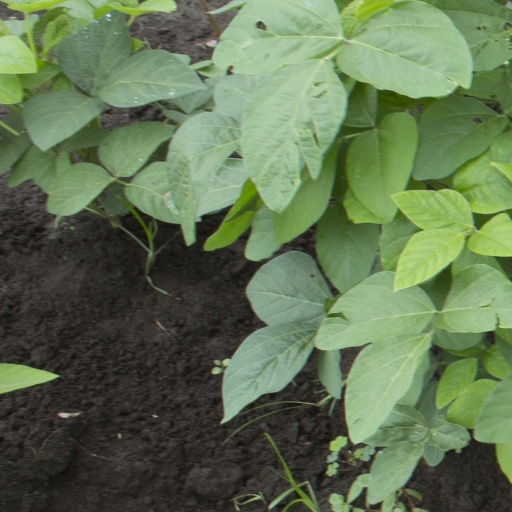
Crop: soybean